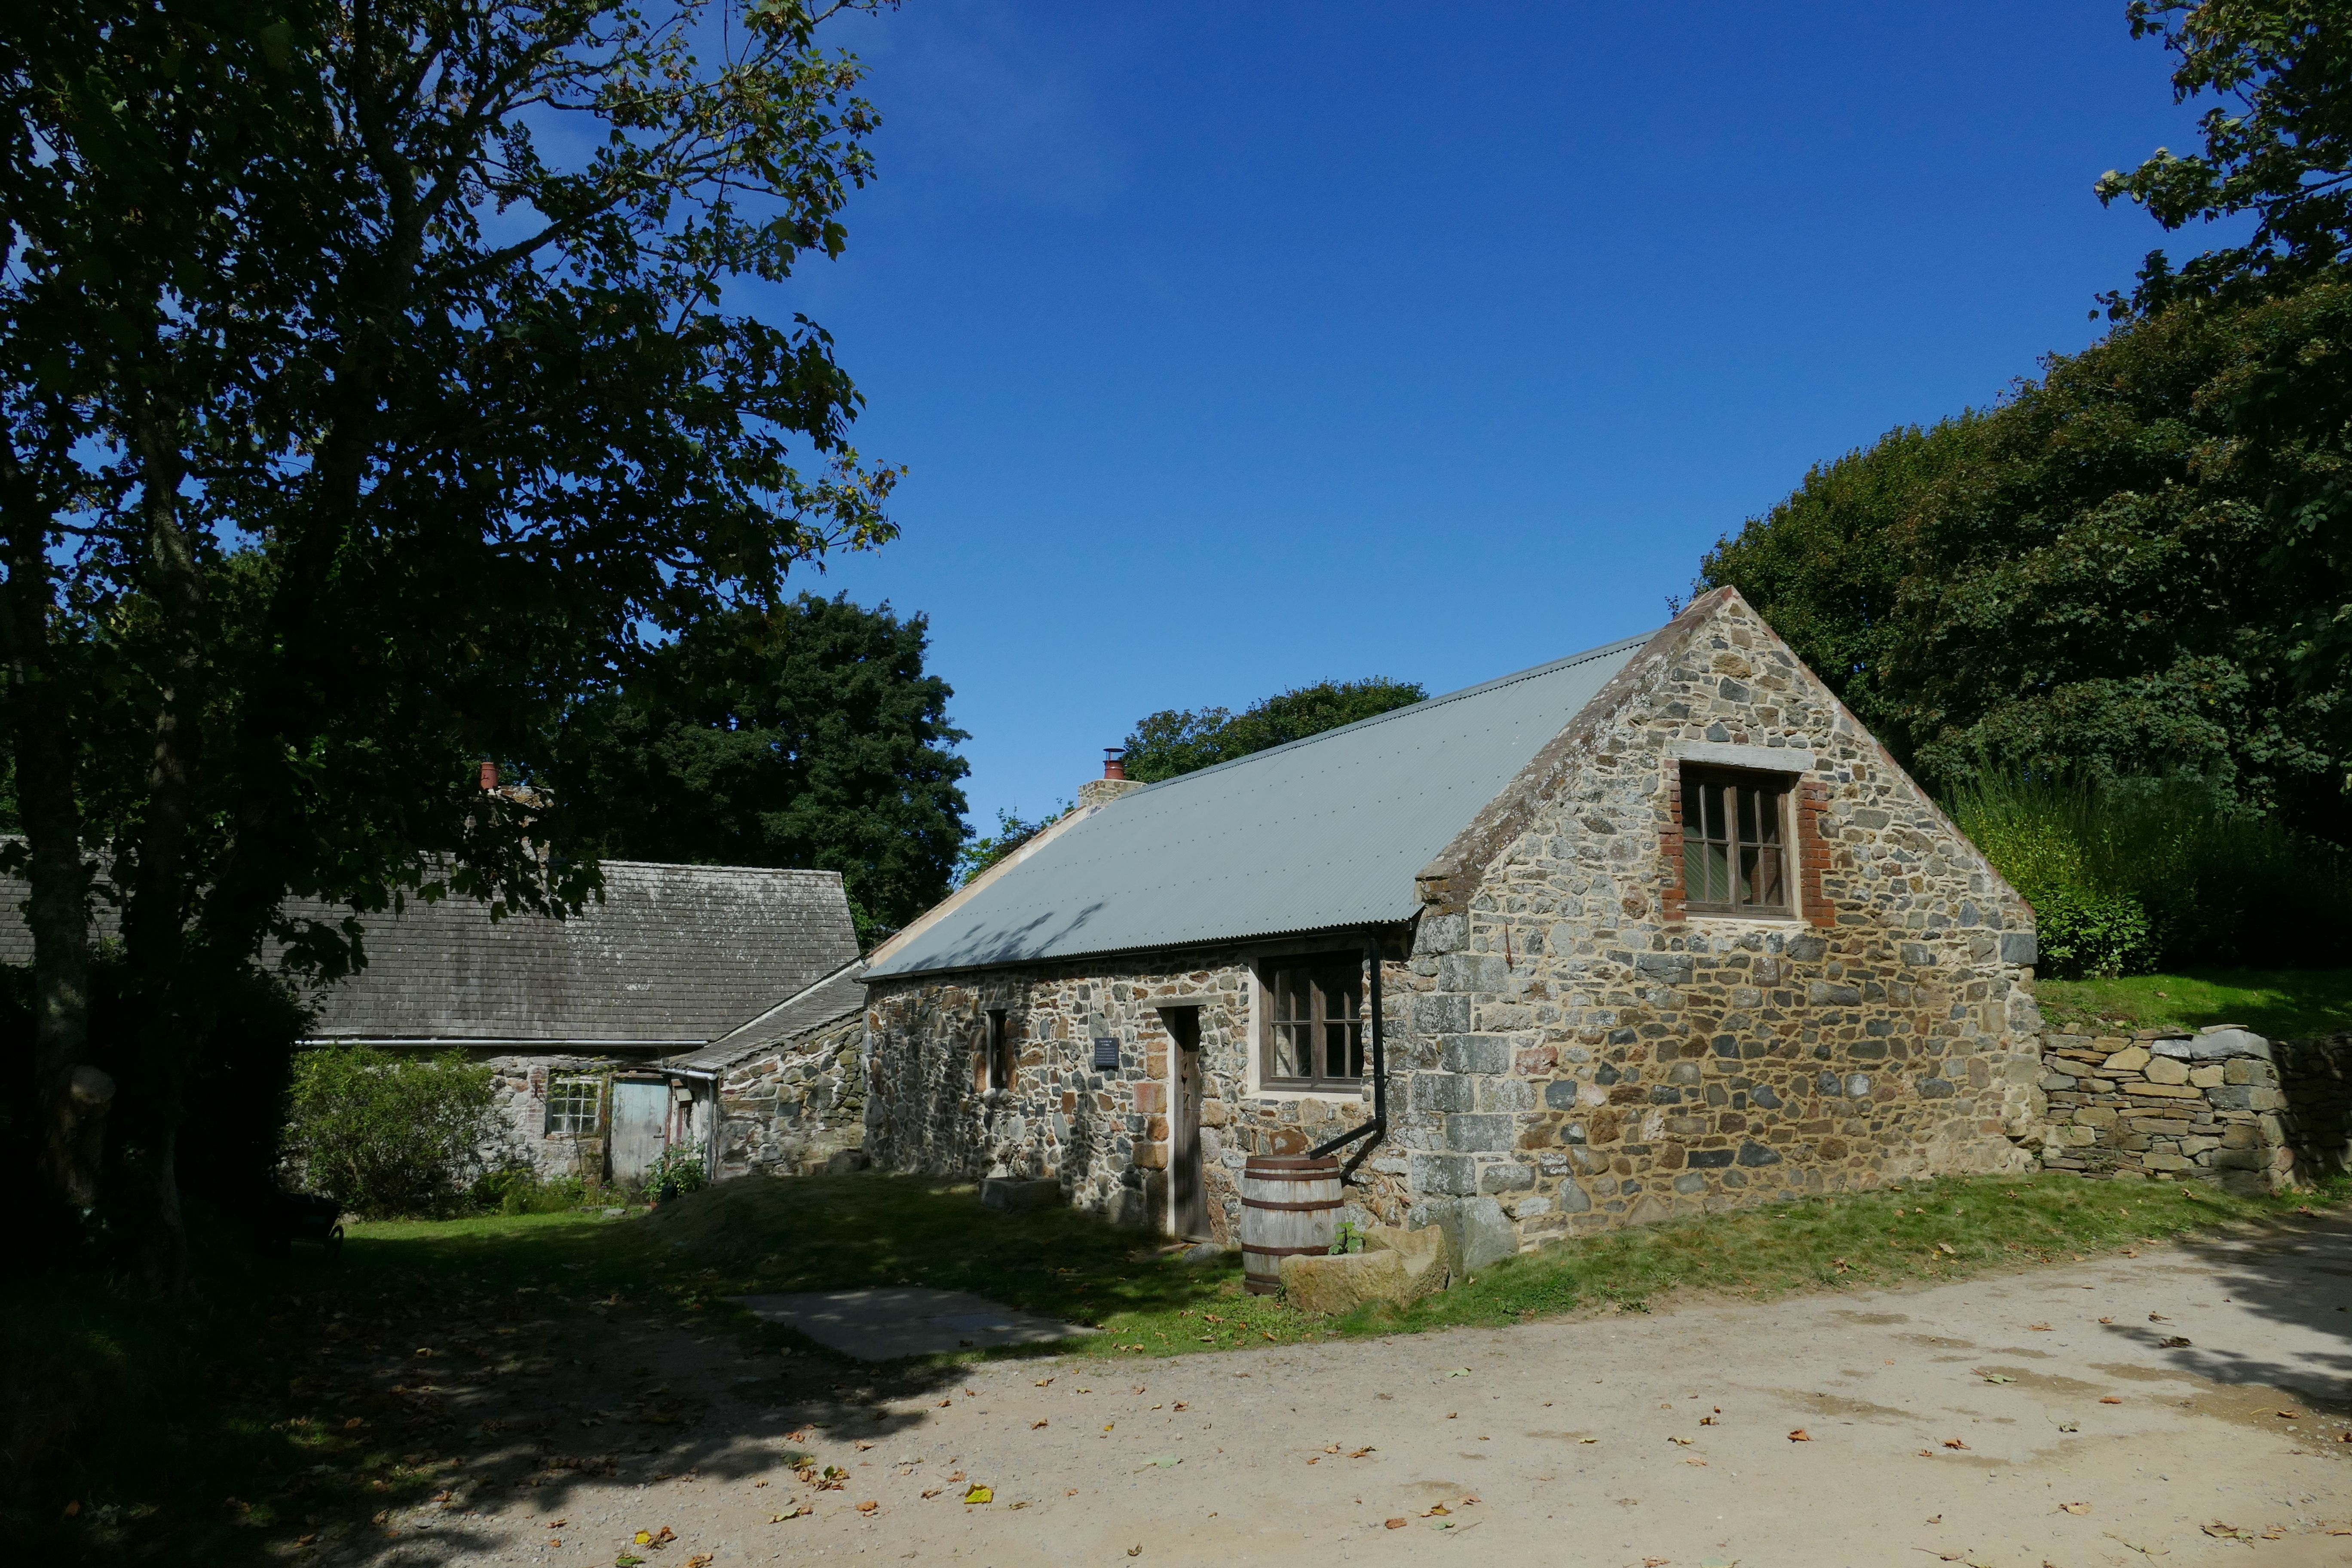
farm, house, building, home, hut, village, cottage, island, chapel, england, farmhouse, estate, historically, jersey, united kingdom, rural area, quarry stone, channel islands, sark